Karim Ansarifard

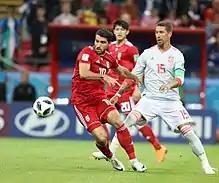
Ansarifard playing for Iran in 2018

After Persepolis listed him in the out of the squad, he decided to play another season in Iran and joined Tractor. He signed a one-year contract with the option of a transfer to the European leagues in the case of bids. He made his debut on 1 August 2013 in a 1–1 draw in Tabriz derby over Gostaresh Foolad. He won Hazfi Cup title with Tractor and was named as the tournament's Most Valuable Player. Ansarifard scored seventeen goals for "Tabriz's reds" during his spell at the team, fourteen goals was in the league, making him the season's top scorer for the second time in his professional career. In July 2014 Ansarifard was released by Tractor and was allowed to sign with a European club.